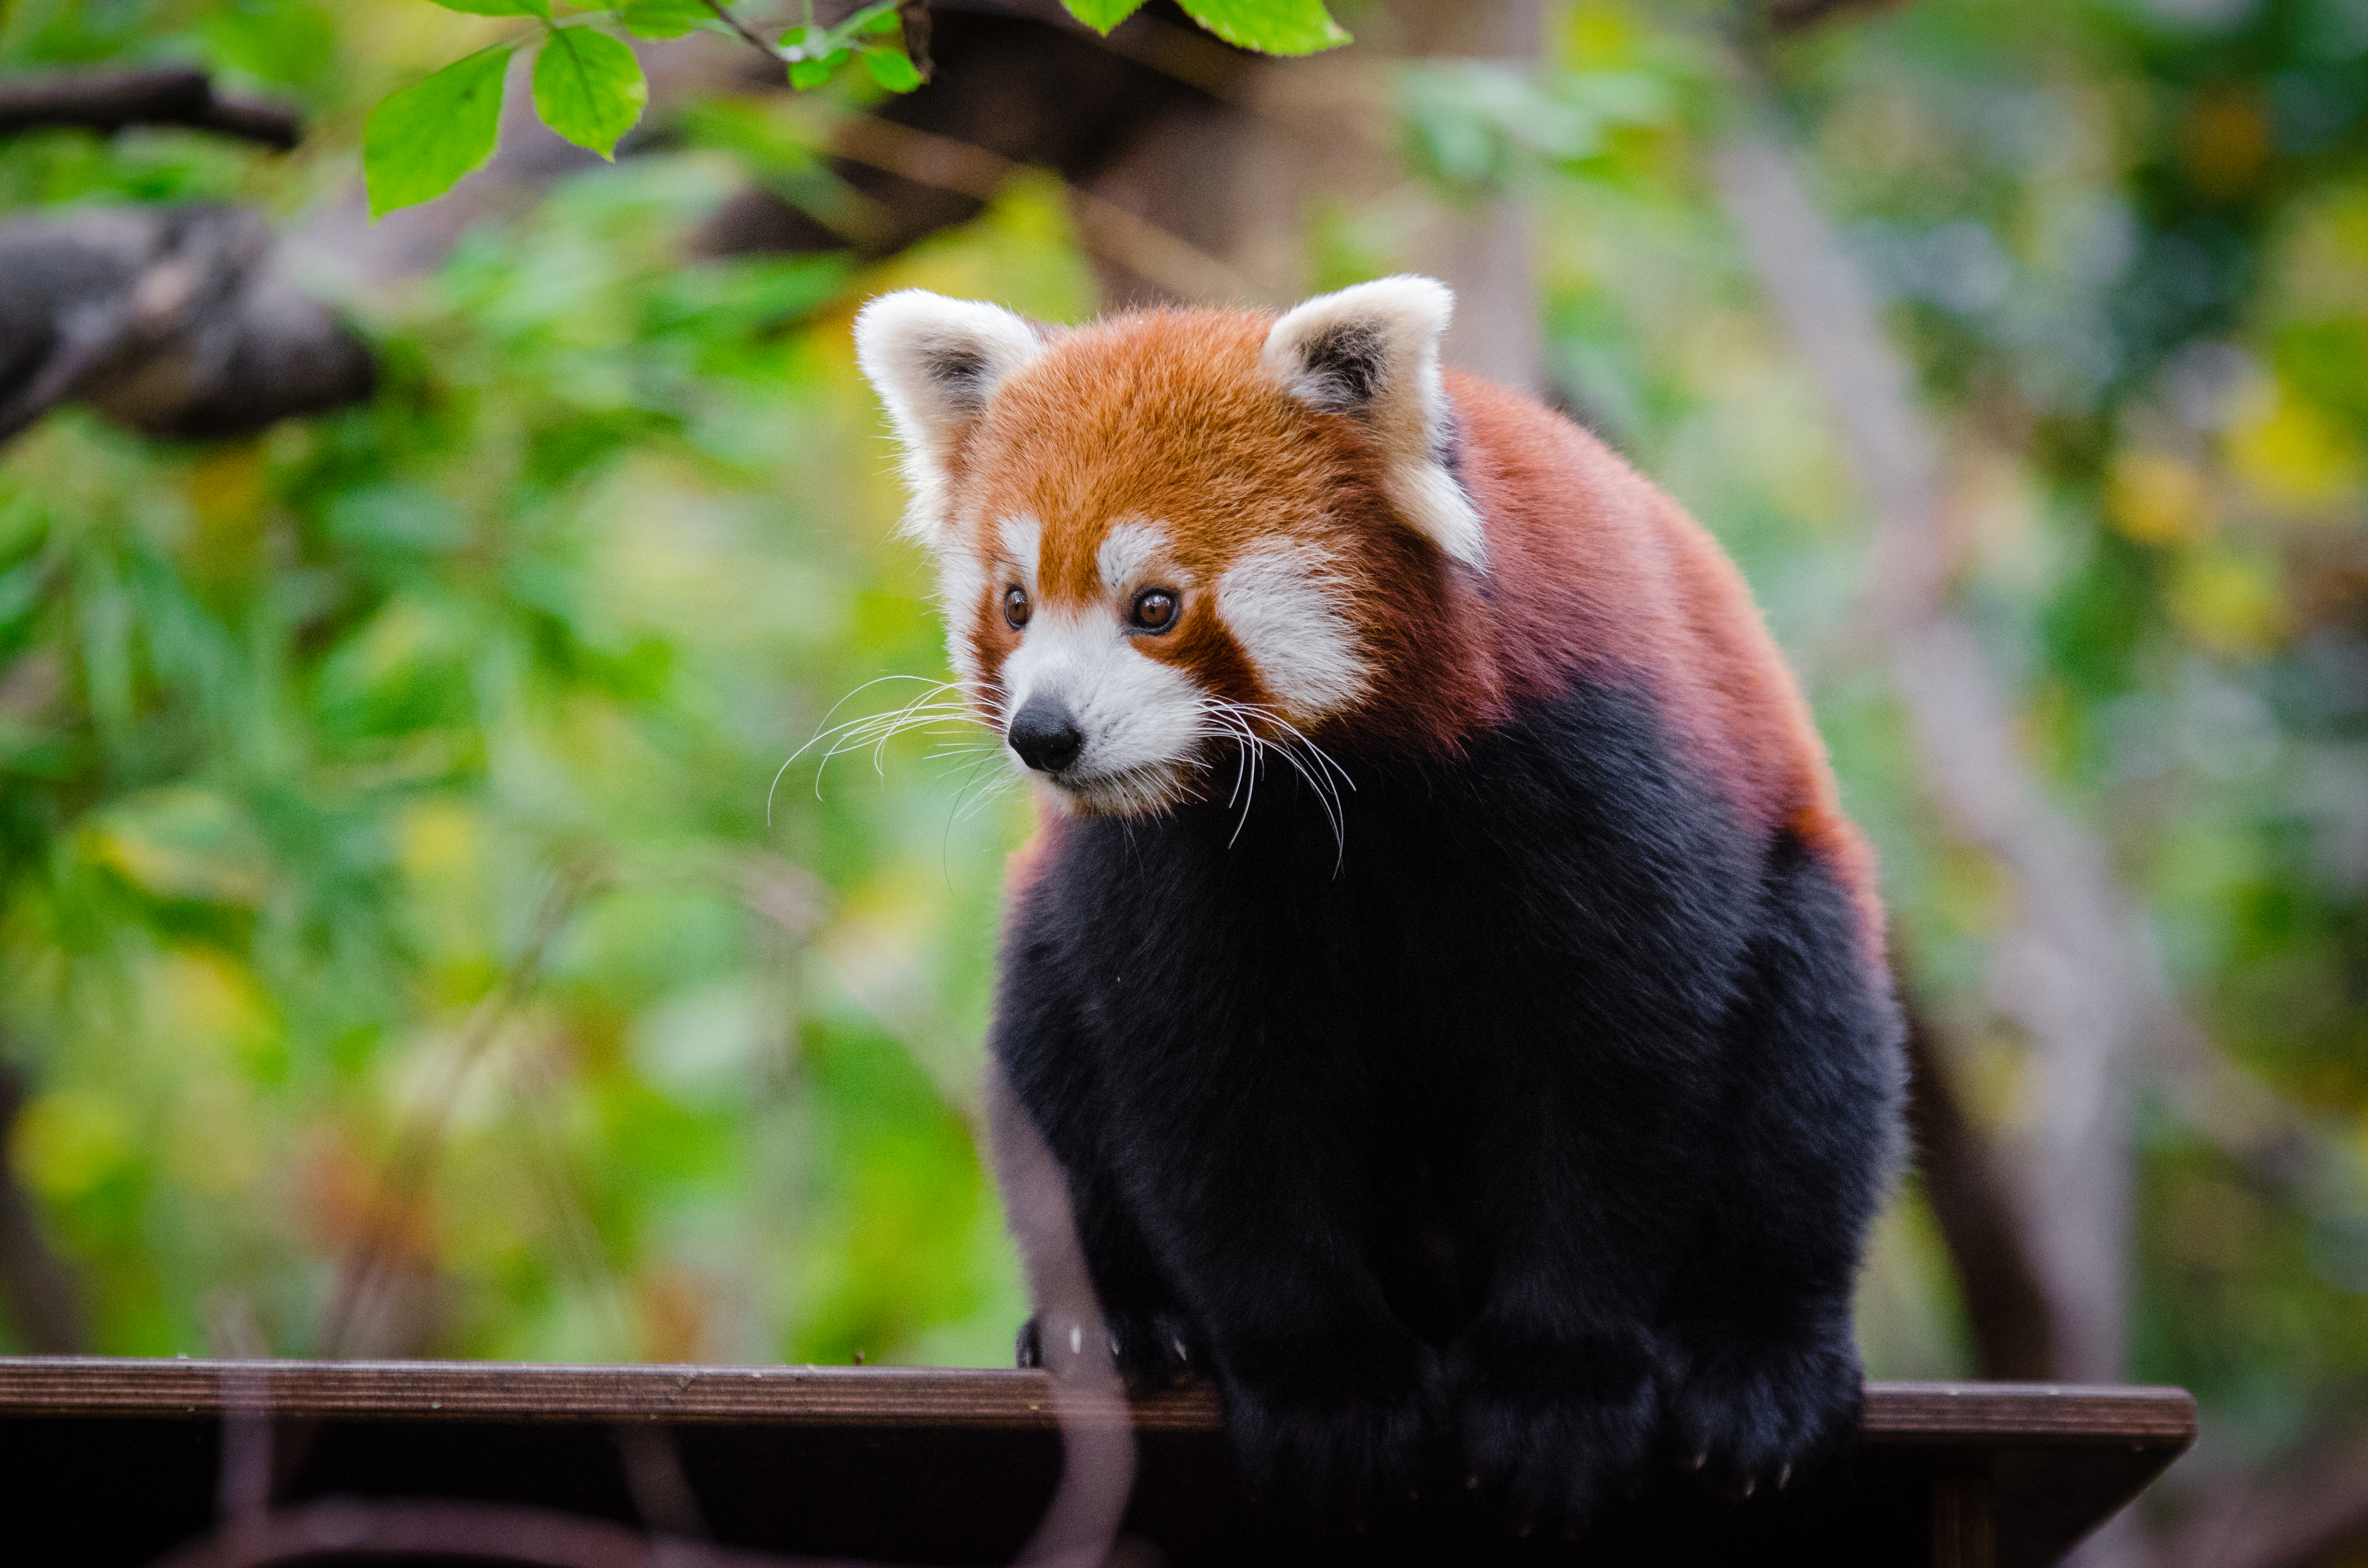
tree, nature, bokeh, blur, field, vintage, sweet, feet, animal, cute, female, bear, wildlife, zoo, fur, orange, young, spring, green, high, red, foot, mammal, nikon, fauna, red panda, panda, 2015, face, nose, paw, tail, animals, ears, endangered, vertebrate, germany, deutschland, frhling, natur, paws, tier, depth, iso, ss, depthoffield, fell, grn, gesicht, baum, adorable, bamboo, d7000, roter, kleiner, niedlich, sues, suess, species, bedrohte, tierart, tierpark, weiblich, jungtier, jung, ohren, schwanz, nase, bedroht, ailurus, fulgens, mozilla, firefox, wochenende, weekend, dog breed group